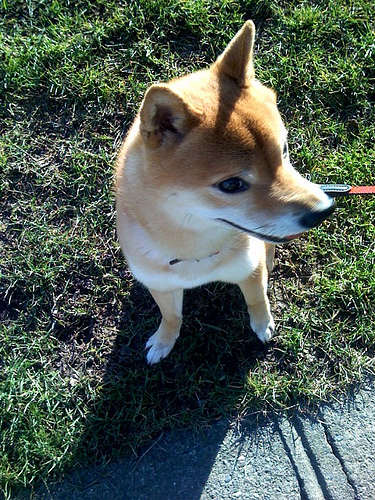
Animal: dog
Breed: shiba_inu